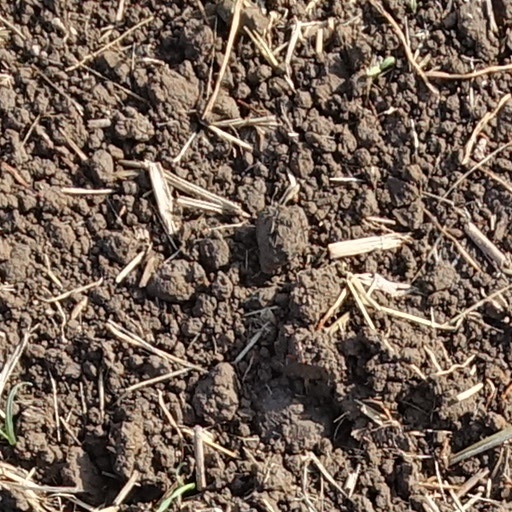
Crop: wheat